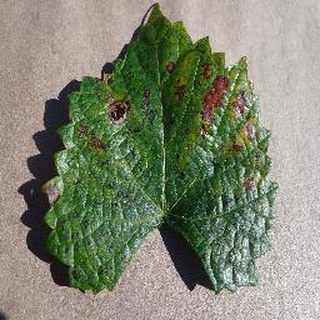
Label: grape_esca_black_measles